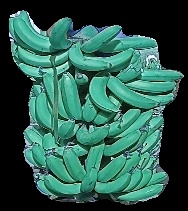
Variety: pachbale
Grade: grade3